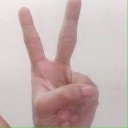
अक्षर: क